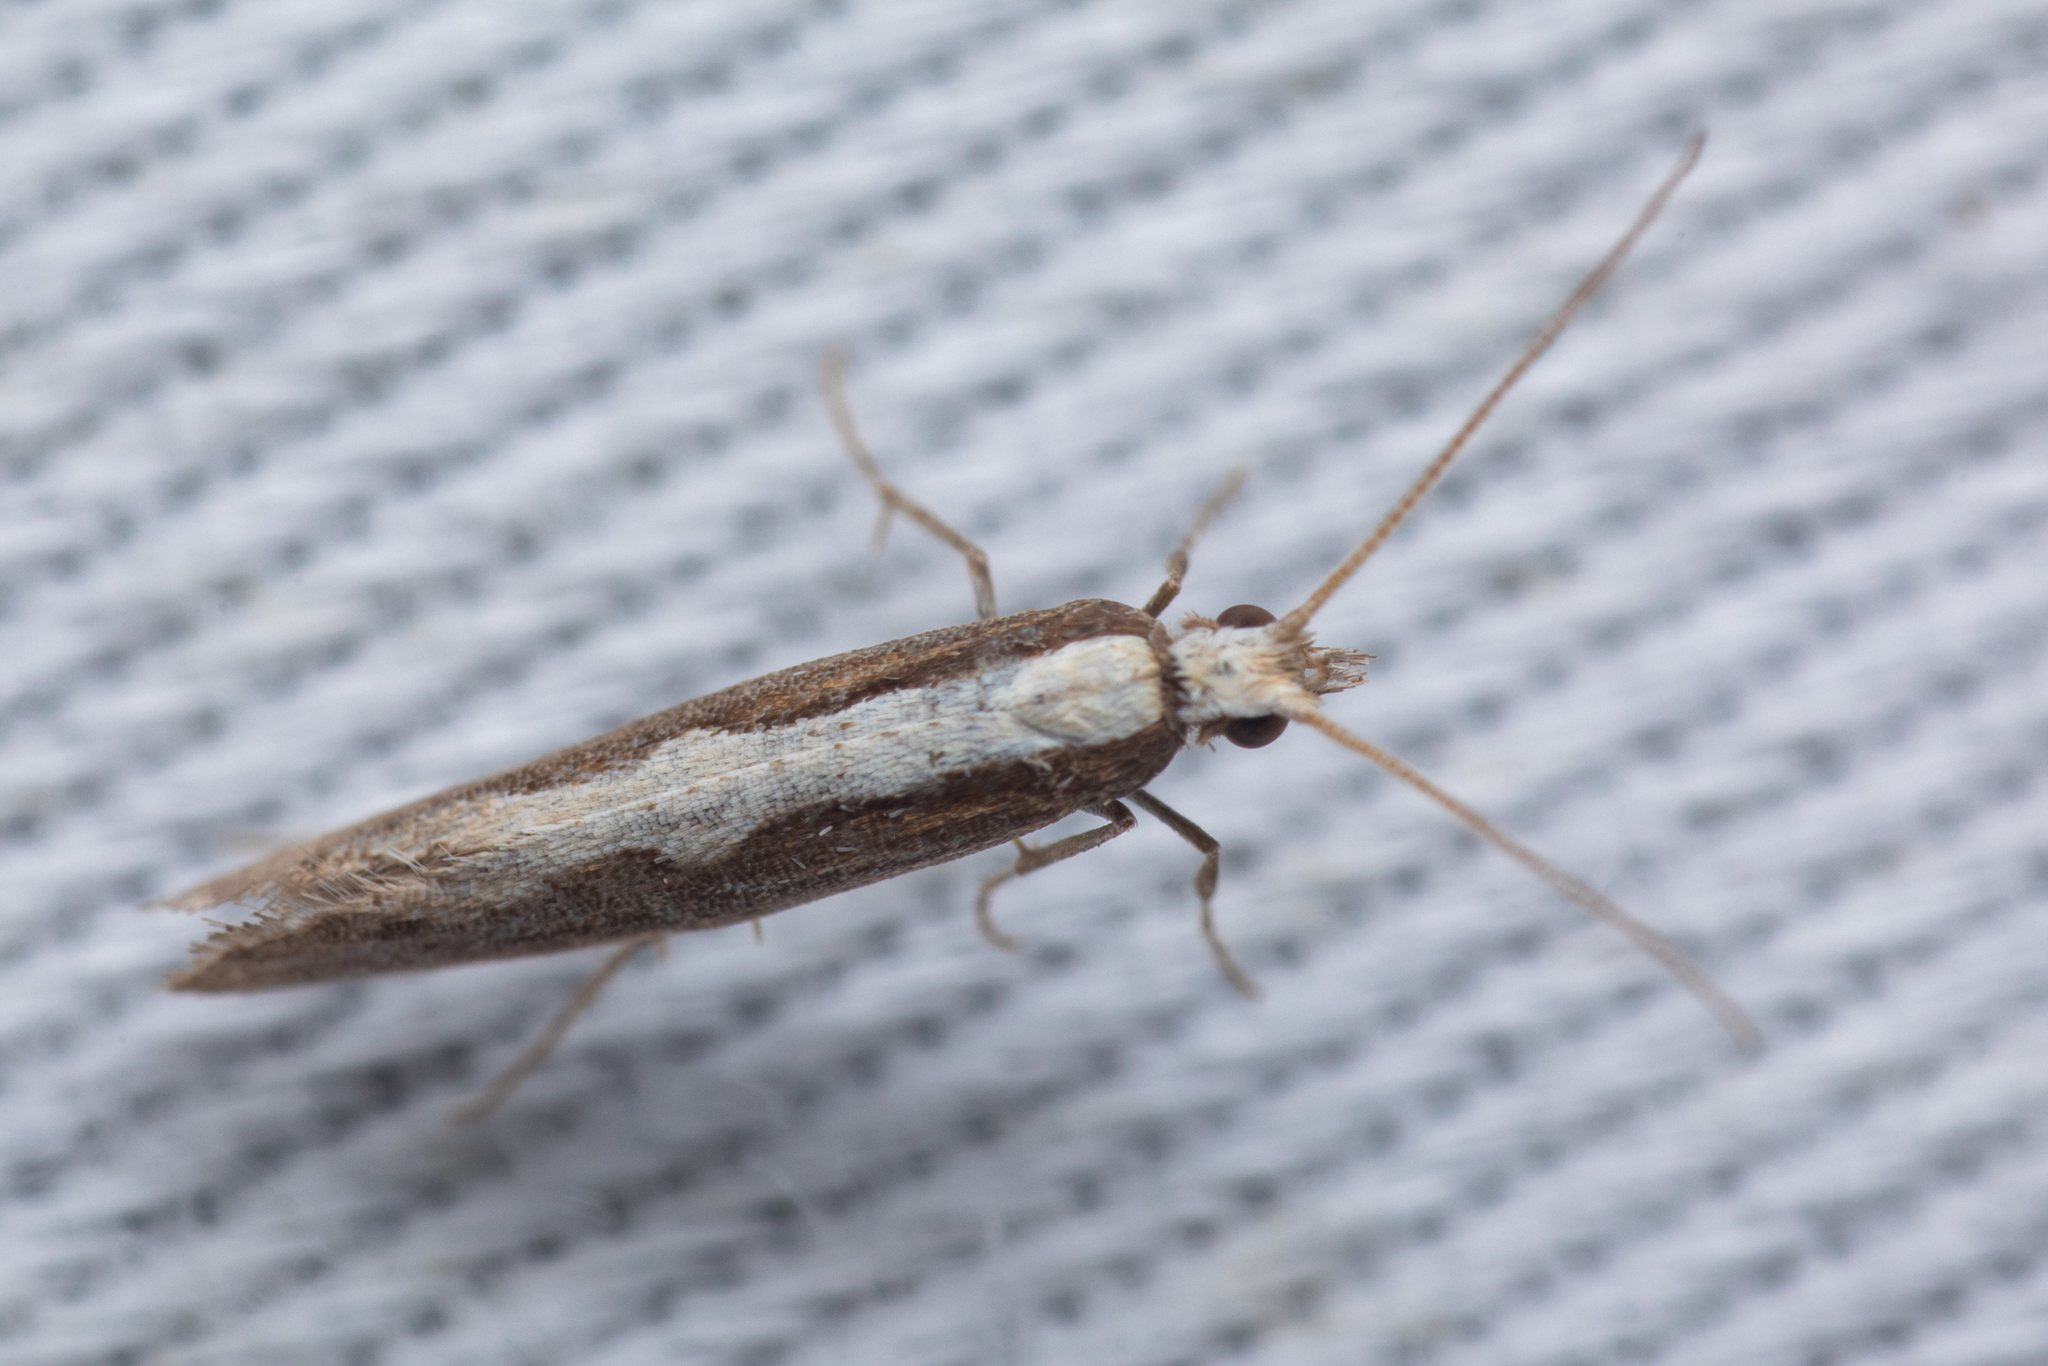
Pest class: diamondback_moth